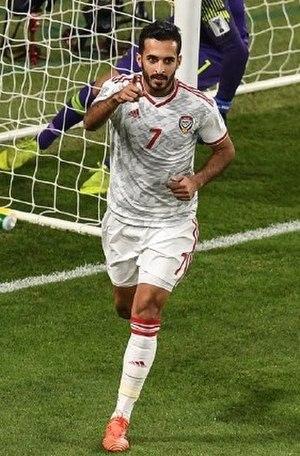
Ali Mabkhout est un footballeur international émirati né le 5 octobre 1990 à Abou Dabi. Il évolue au poste d'attaquant à Al-Jazira.